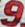
Number: 9